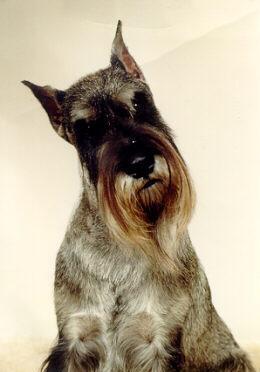
standard_schnauzer